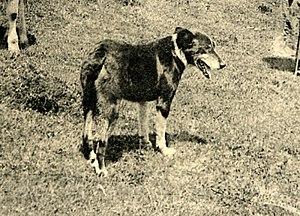
Probable chien de berger d'Auvergne. Puy-de-Dôme, années 1910. Photographie prise entre 1910 et 1920, dans le Puy-de-Dôme. Auteur inconnu.
Le berger d'Auvergne est un chien de berger originaire de l'Auvergne. Chien de type lupoïde, de taille moyenne, il peut avoir différentes robes, le plus souvent marbré, on en trouve de fauve clair à fauve fortement charbonné, marron noir et feu. Une partie du corps peut-être blanche mais de façon toujours minoritaire. La moitié des chiens sont porteurs du gène merle qui s'exprime de façon visible dès la naissance pour les chiens noirs et marron en gommant partiellement ses couleurs. Le pelage patchwork qui en résulte, faisait dire localement que ces chiens ressemblaient à des hyènes.